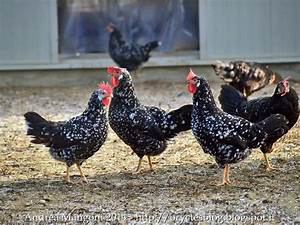
Label: chicken